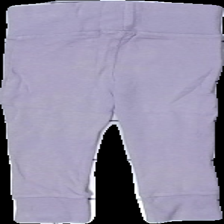
View: back
Type: Tights
Category: Children
Brand: Not in the list
Brand text on label: Tiny one
Colors: Purple
Material: 100% bomull
Pattern: Logo print
Cut: Regular
Size: 80
Season: All
Stains: Minor
Damage: missfärgad
Damage location: top center
Damage 2: nopprigt
Damage 2 location: top center
Damage 3: nopprigt
Damage 3 location: middle center
Price range: <50
Recommended usage: Export
Description: Tights med knappar
Comment: urtvättad och missfärgad